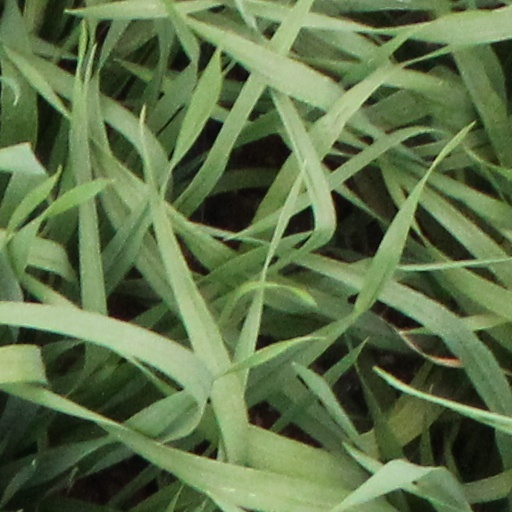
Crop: wheat